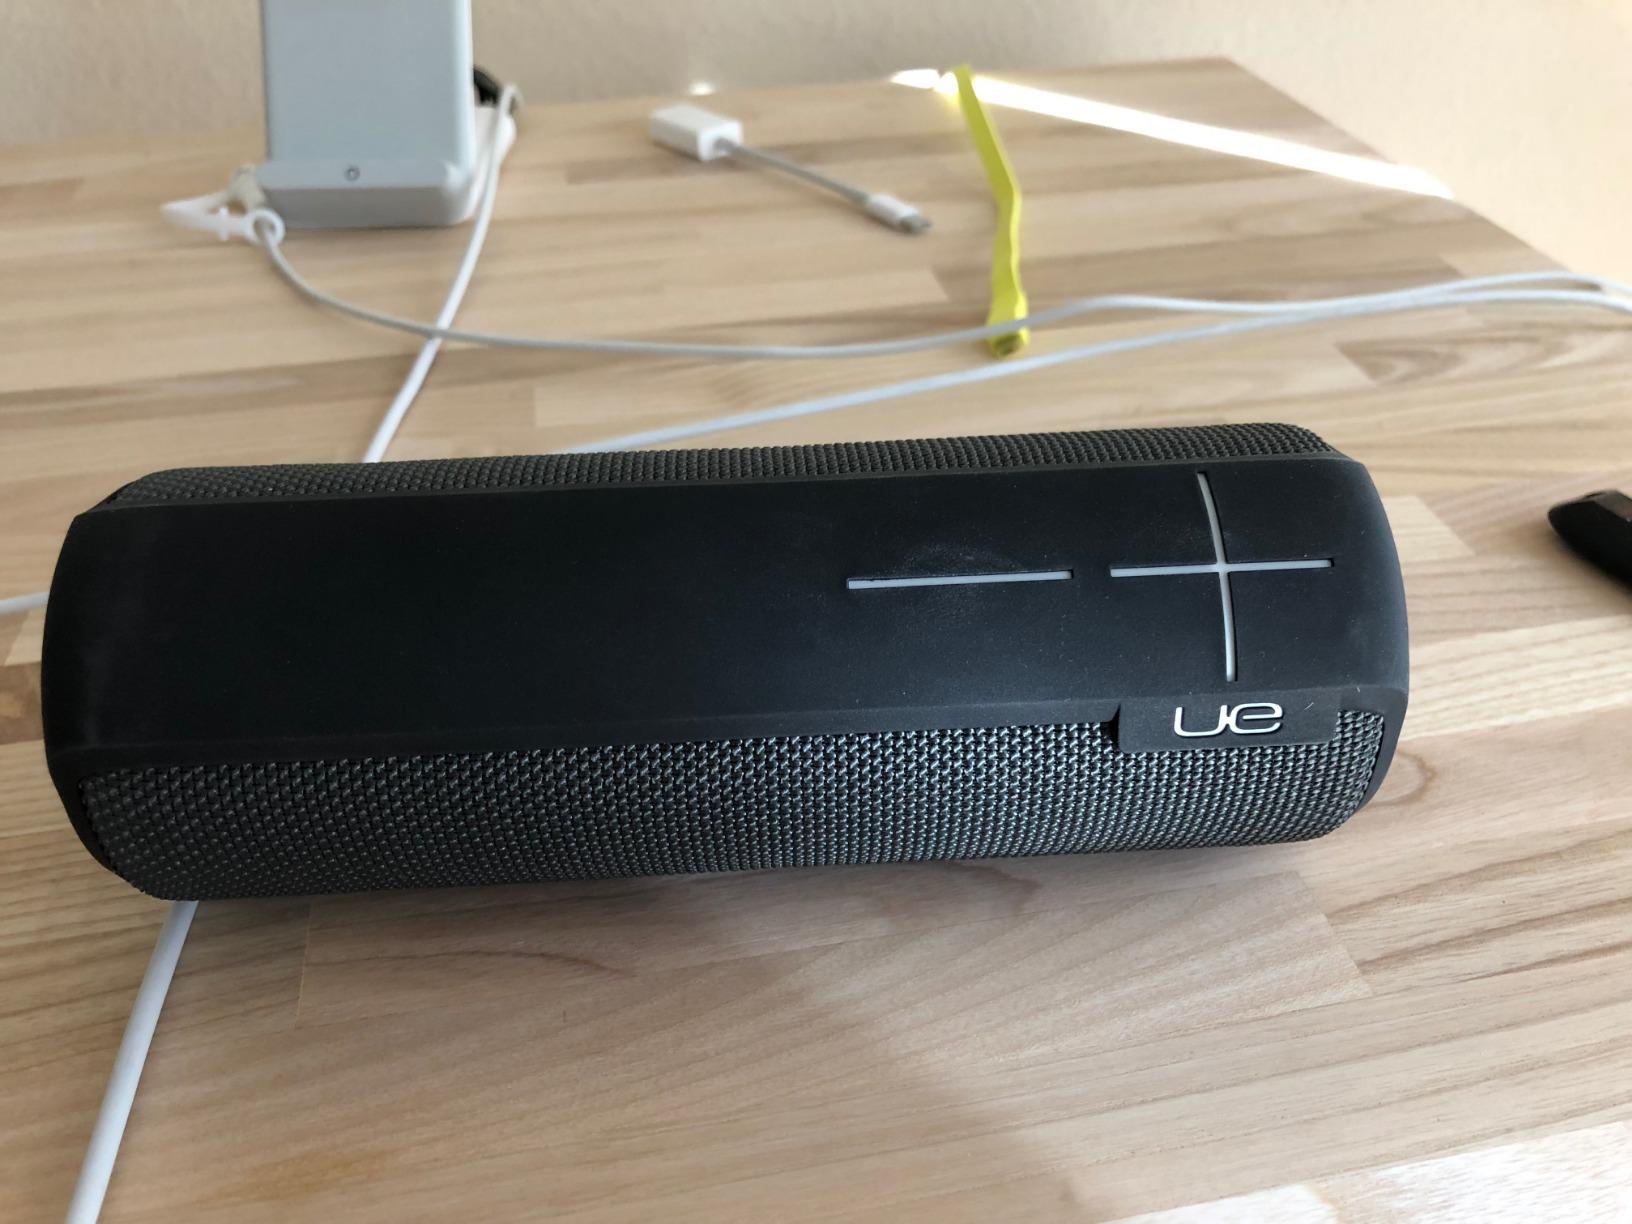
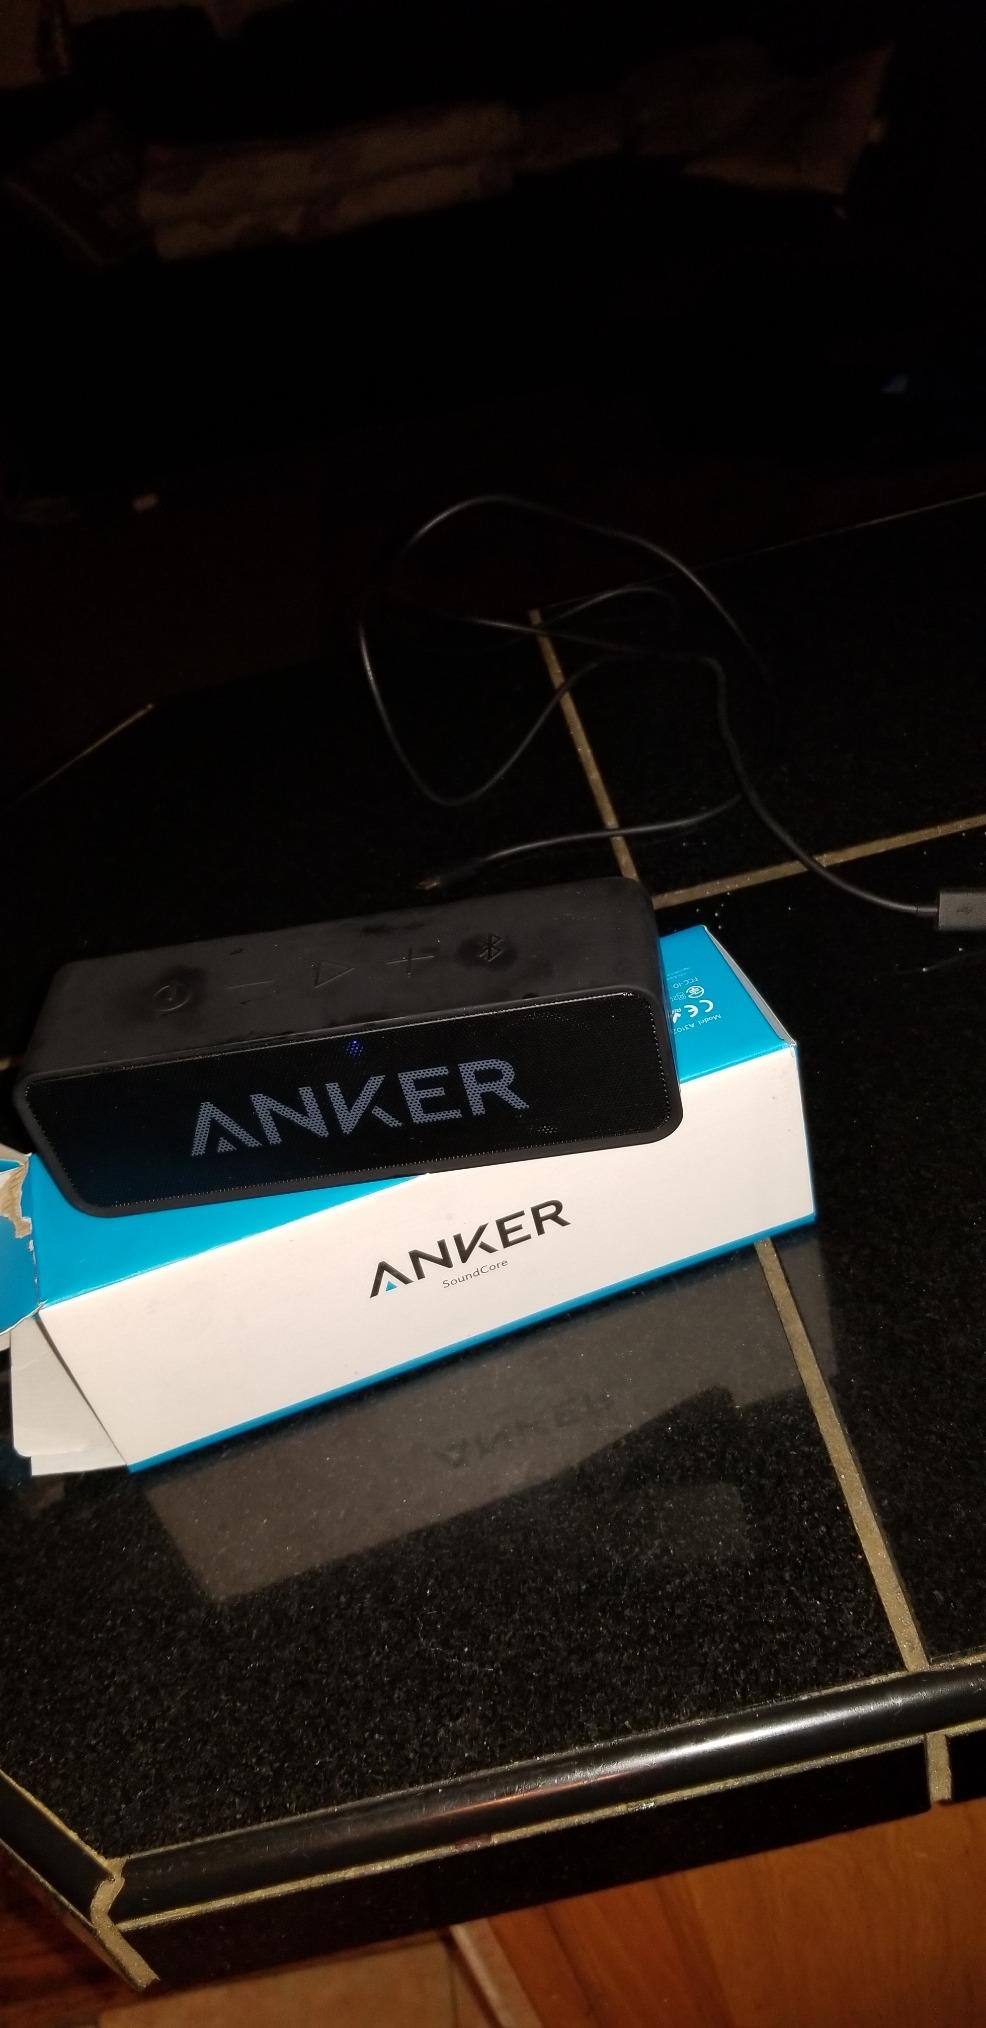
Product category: speaker
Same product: no